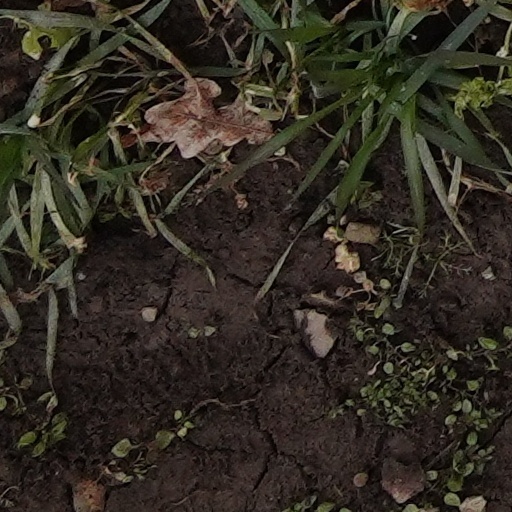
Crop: wheat